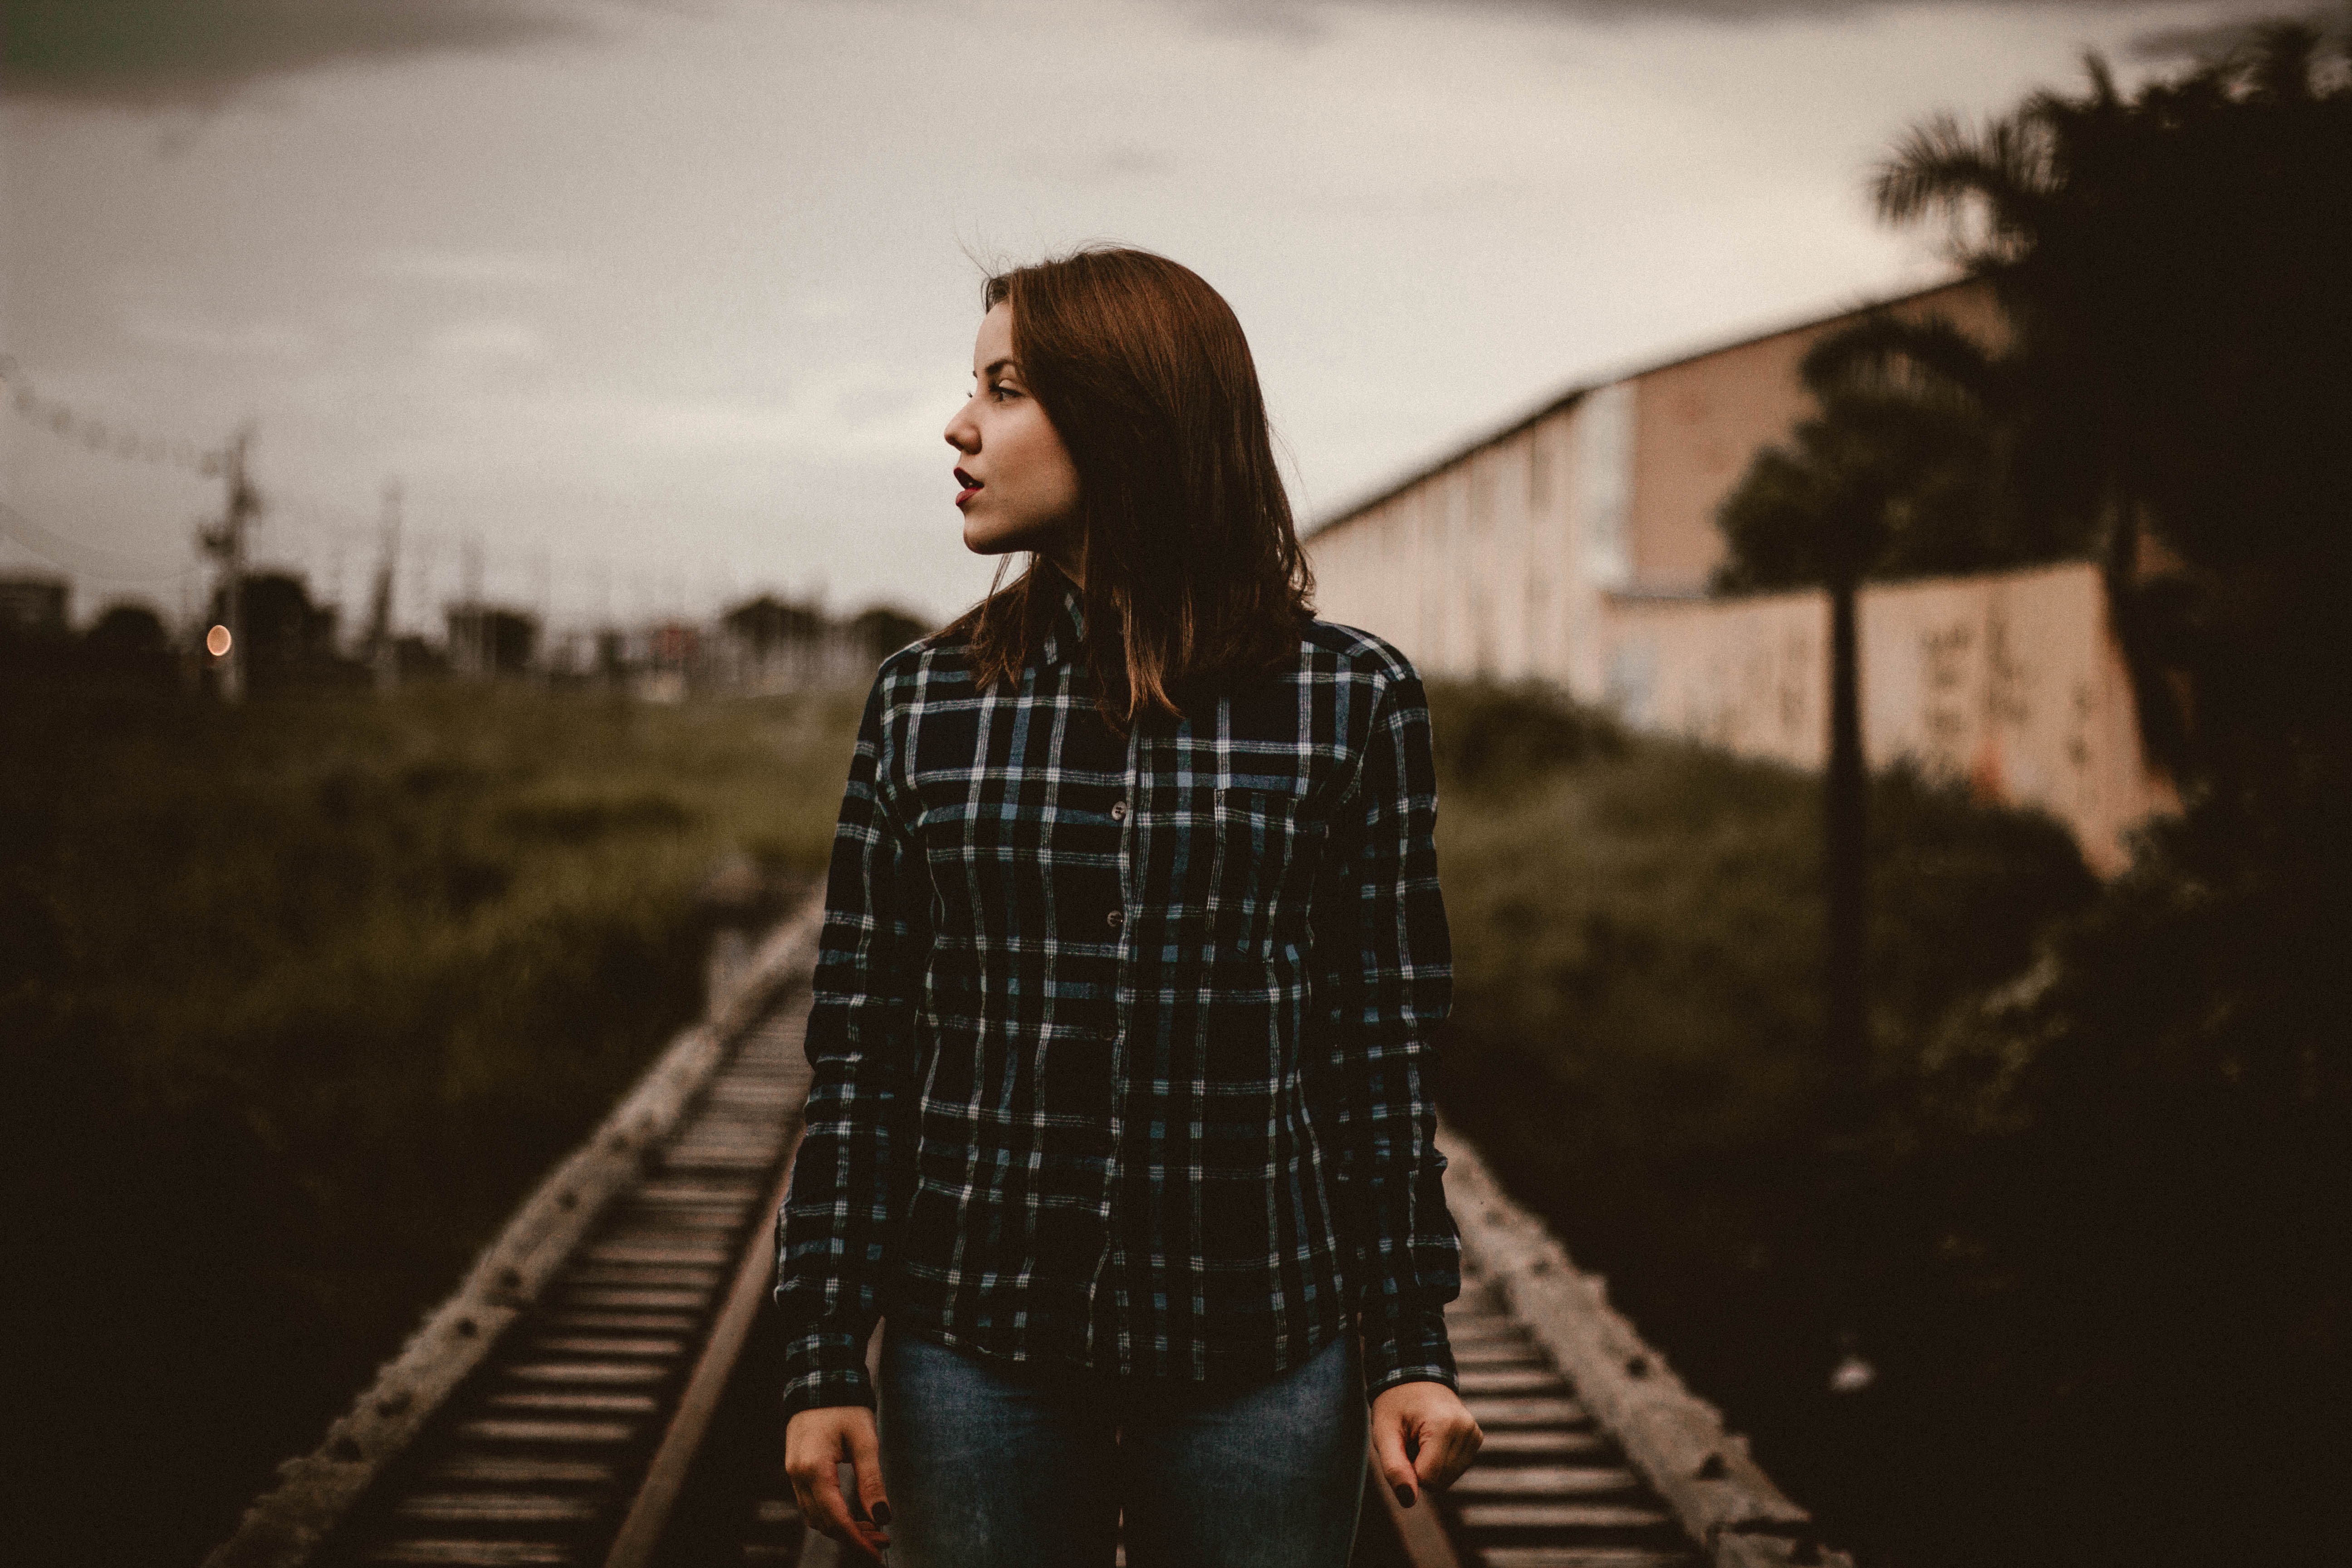
girl, woman, photography, train track, female, standing, model, fashion, lady, season, dress, photograph, snapshot, beauty, photo shoot